Carbó

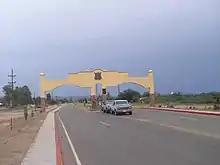
Main Entrance of Carbó

Carbó is the municipal seat of Carbó Municipality of the state of Sonora, Mexico.